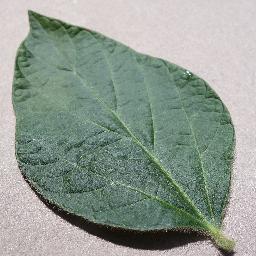
Label: Soybean___healthy